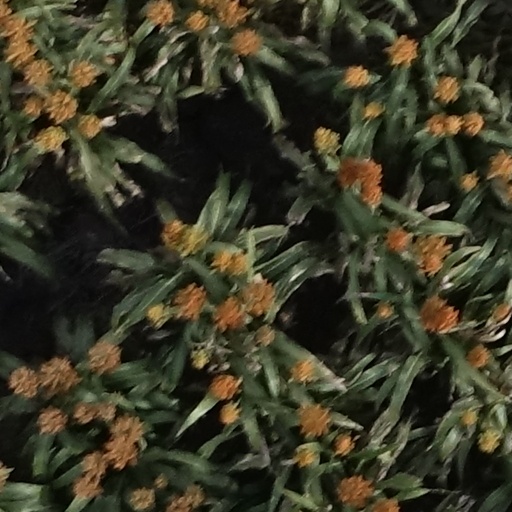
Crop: sorghum